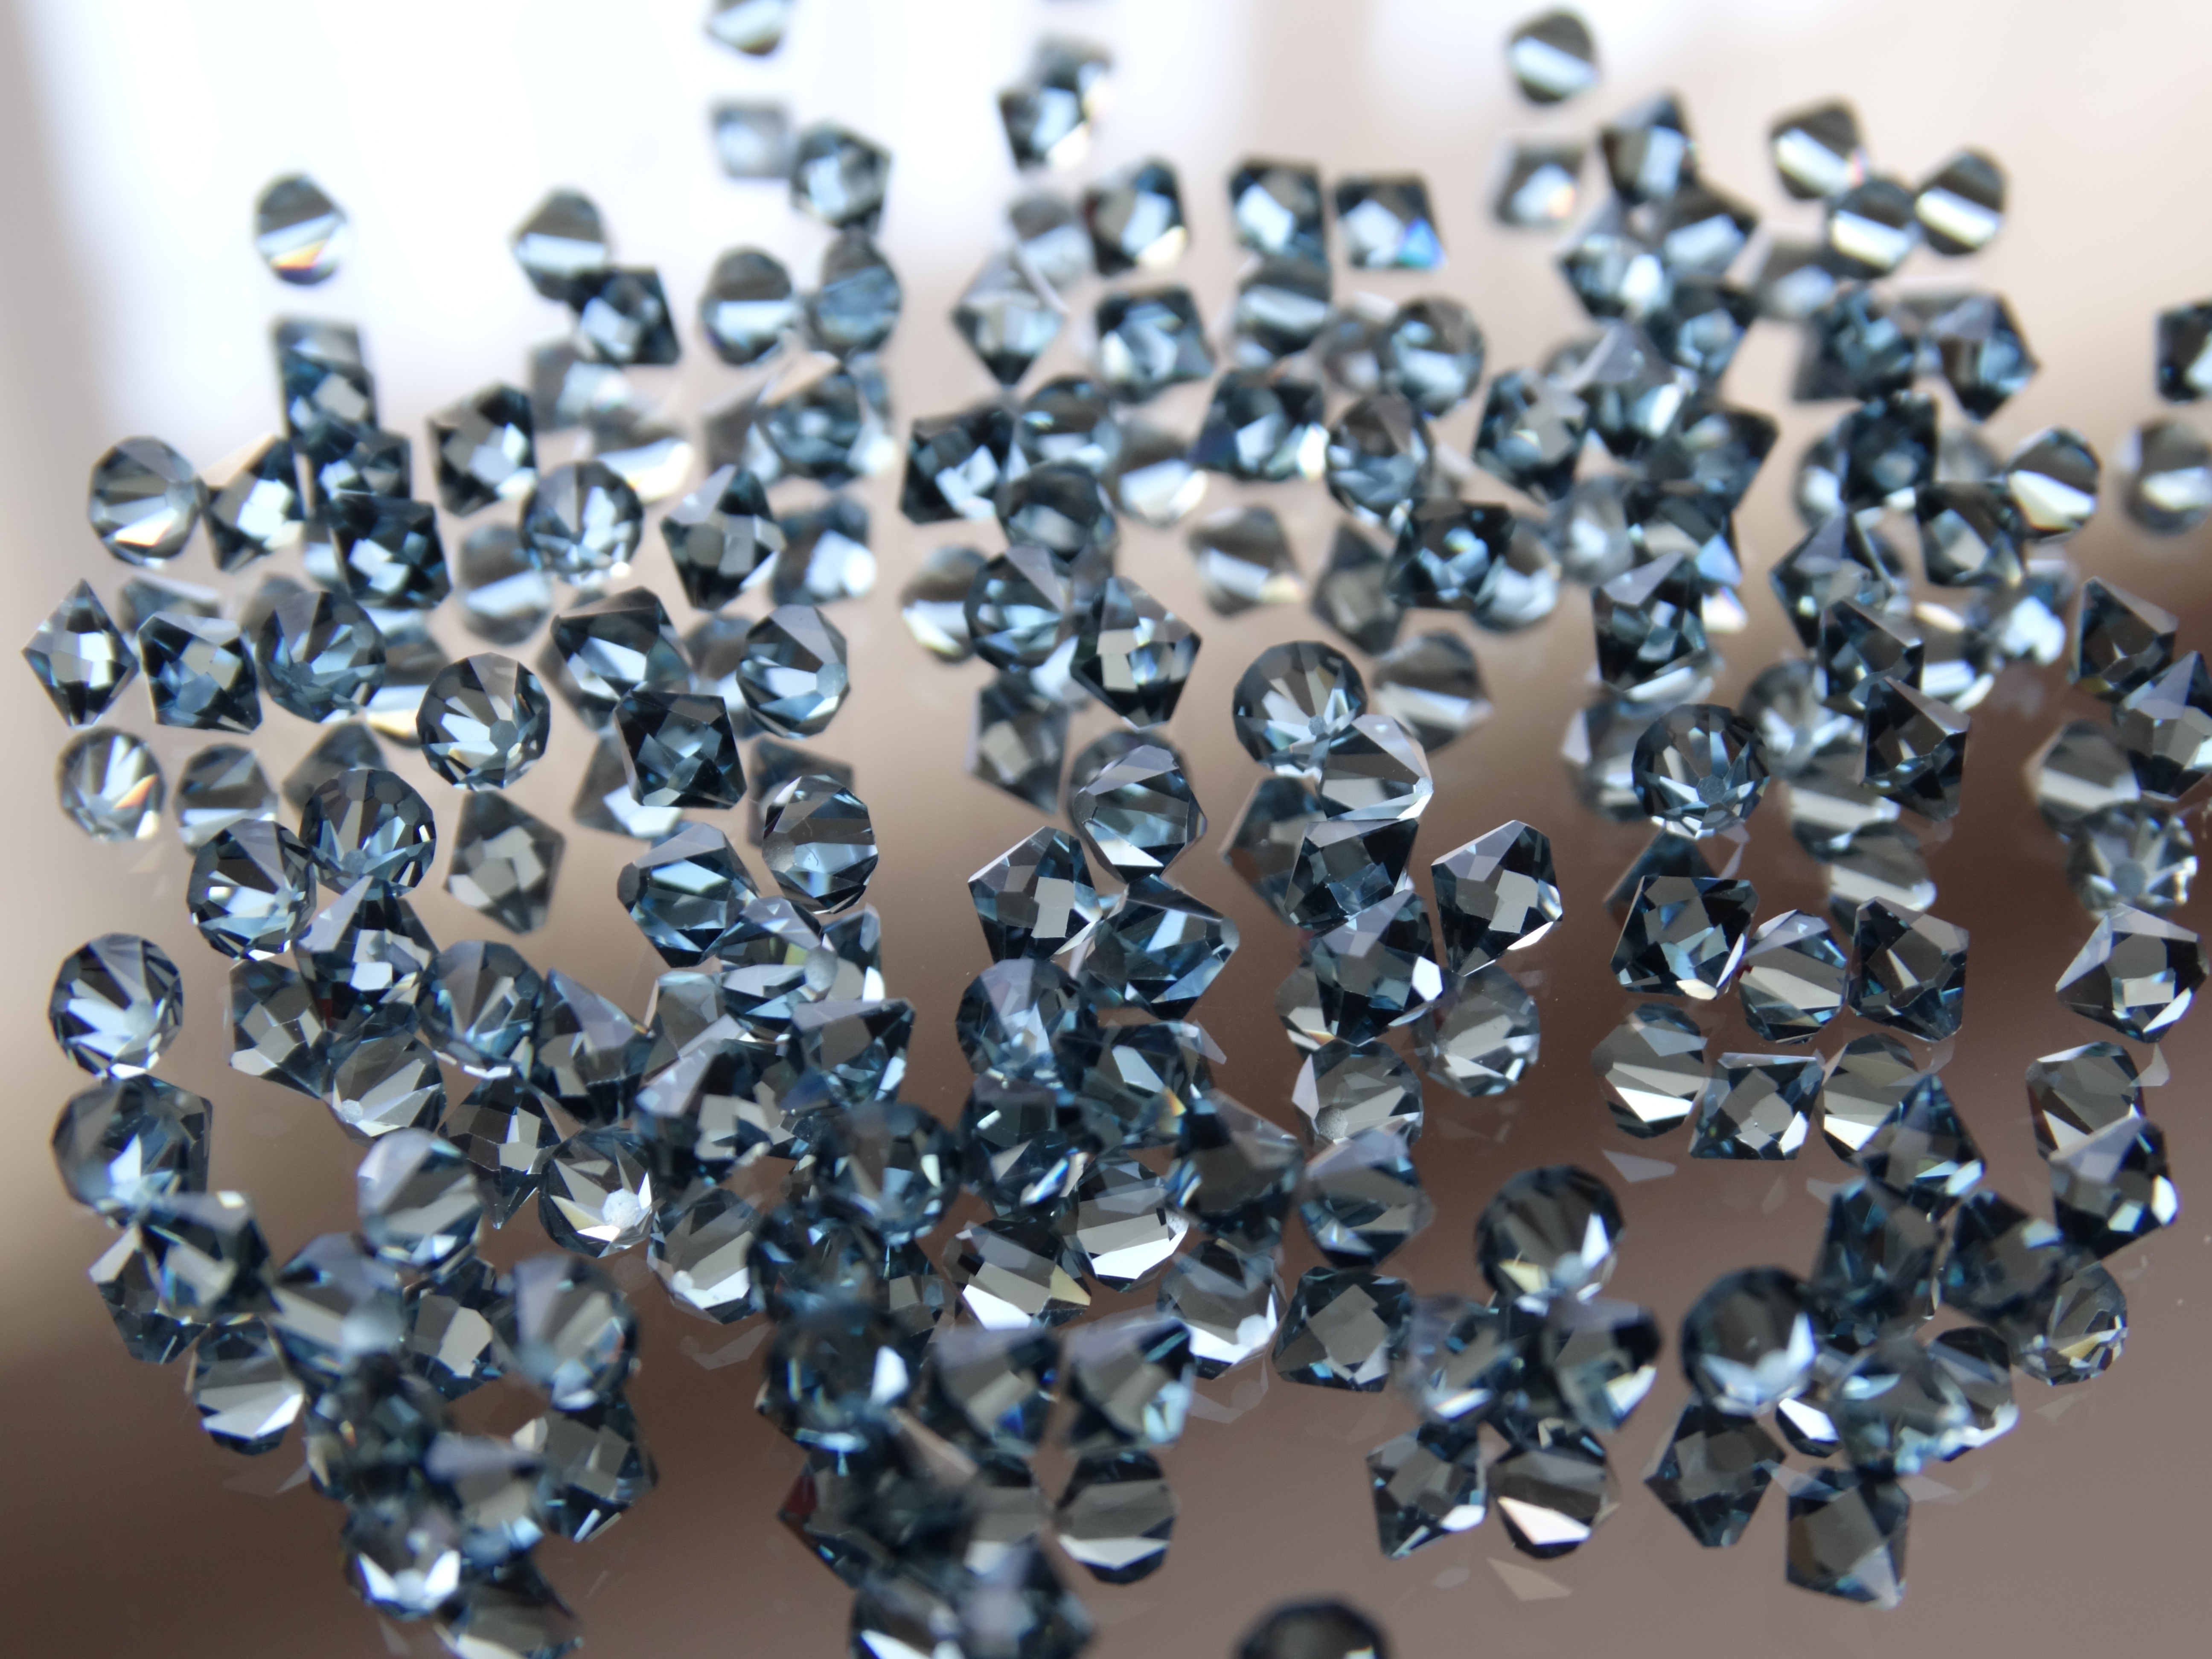
chain, bead, jewellery, font, art, crystal, gloss, mirroring, noble, glass gloss, zirconia, jewelry making, fashion accessory, glass jewellery